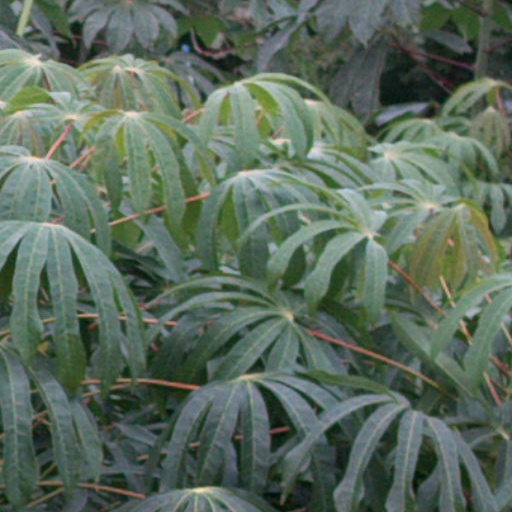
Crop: cassava